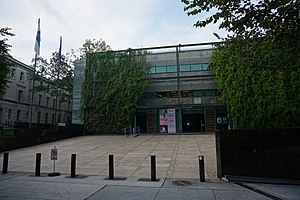
Nordens diplomatiske repræsentationer / Amerika
Denne oversigt lister op udenrigske repræsentationer tilhørende de nordiske lande.